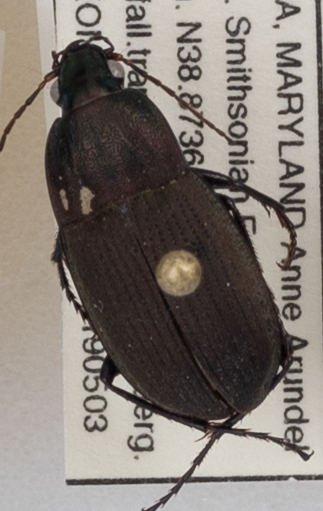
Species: Chlaenius tomentosus
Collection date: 2019-05-03
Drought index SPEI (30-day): -0.442
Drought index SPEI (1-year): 2.09
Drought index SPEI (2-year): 1.594